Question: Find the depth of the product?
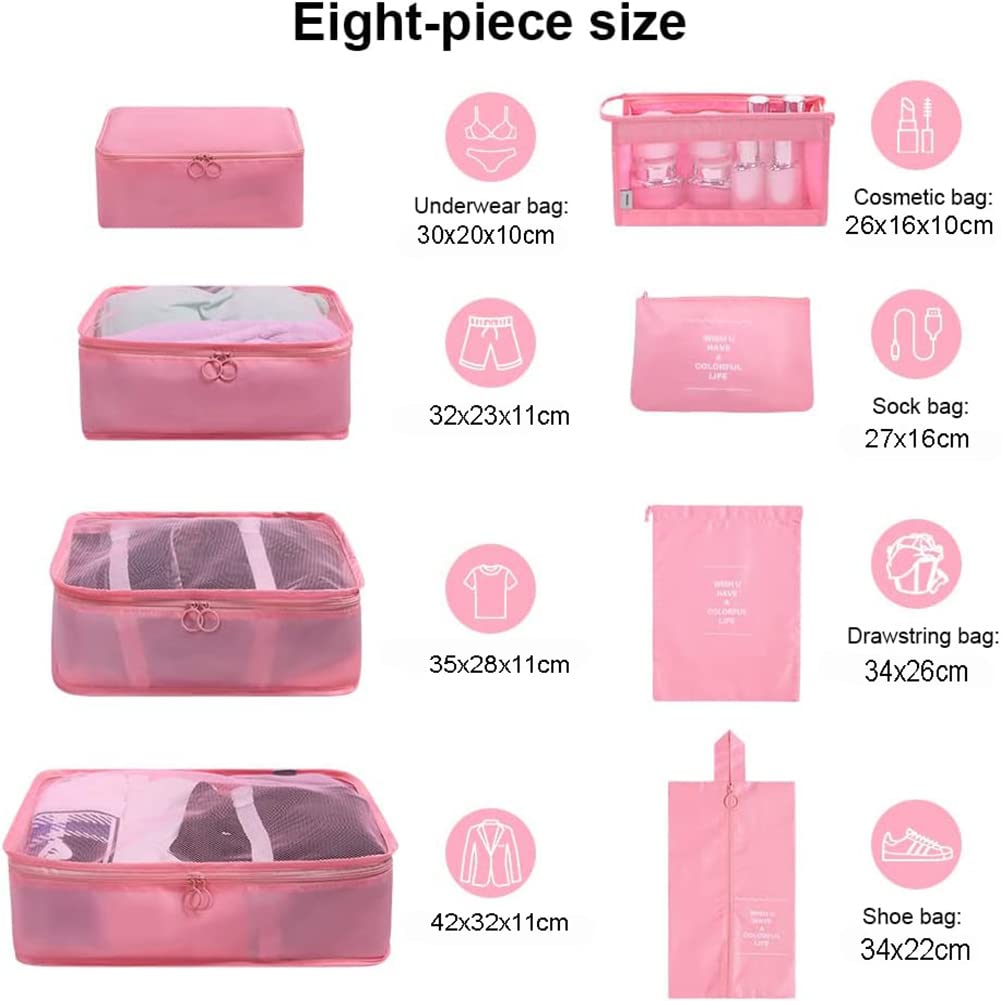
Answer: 26.0 centimetre